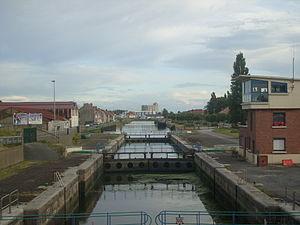
Fin du canal de Bourbourg à Dunkerque
Le Canal de Bourbourg est un canal du département du Nord.